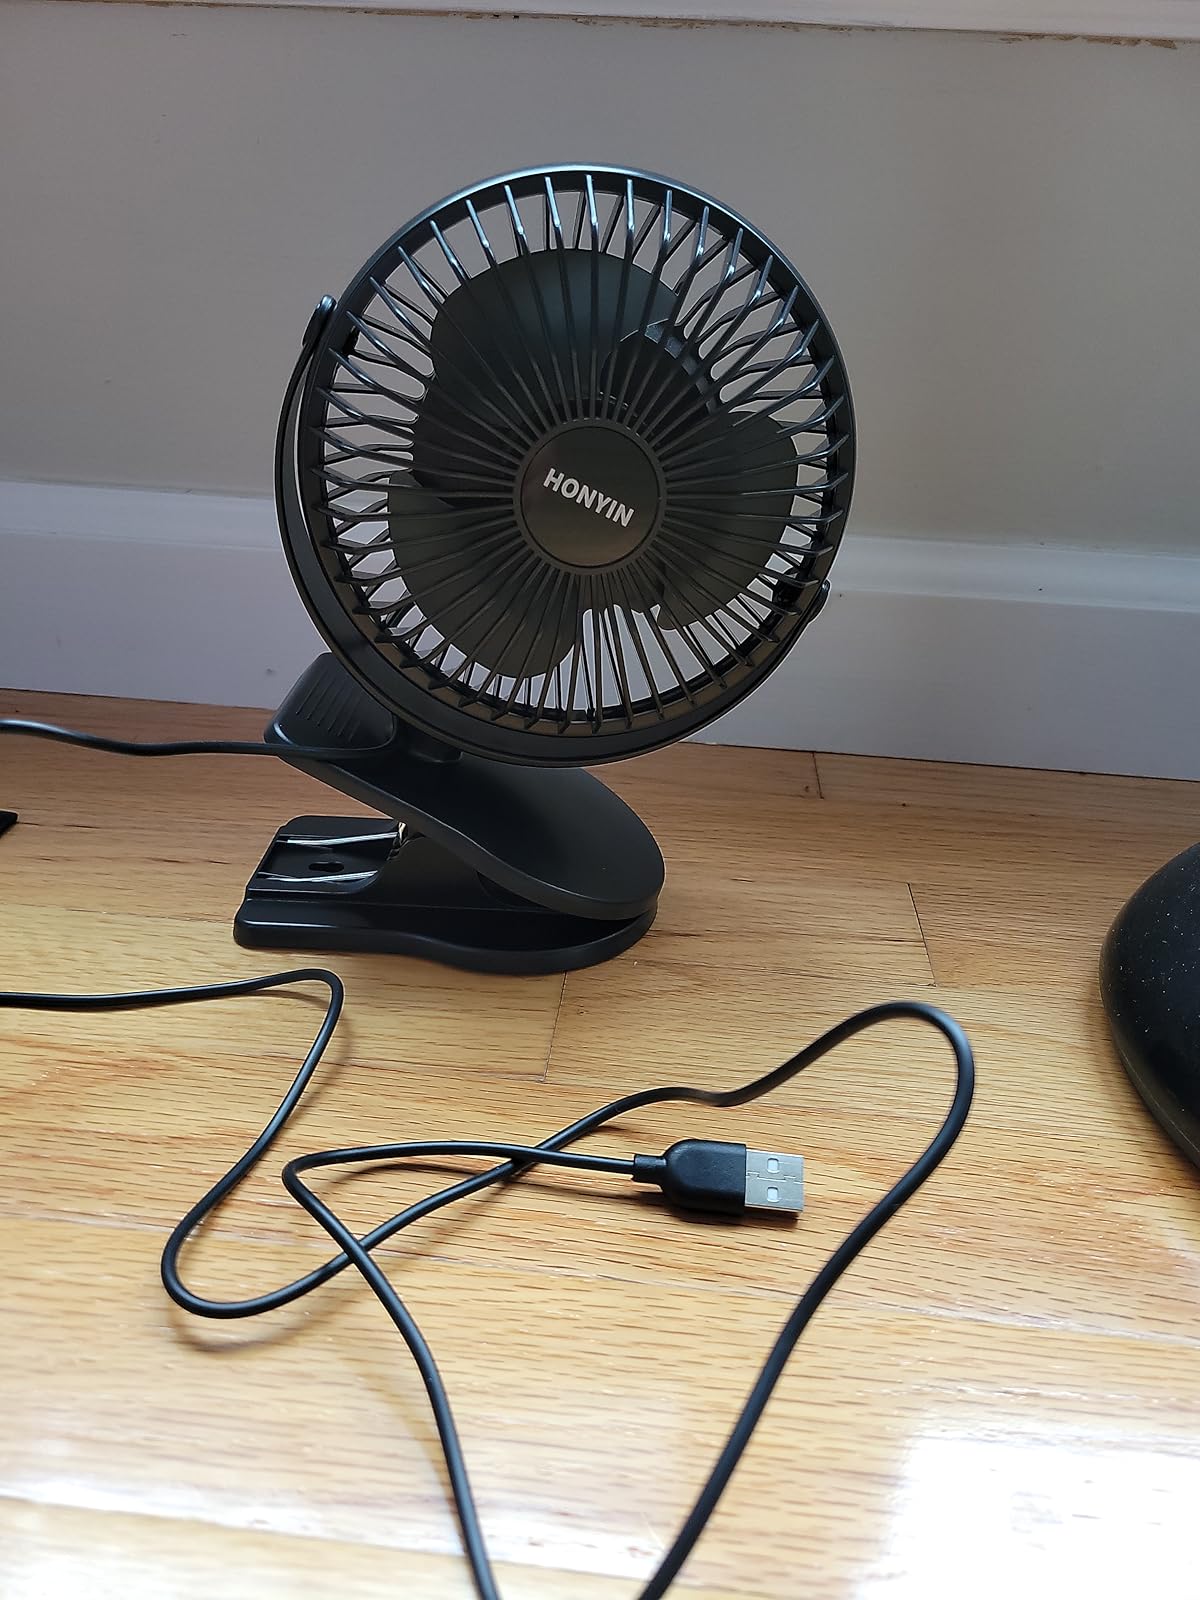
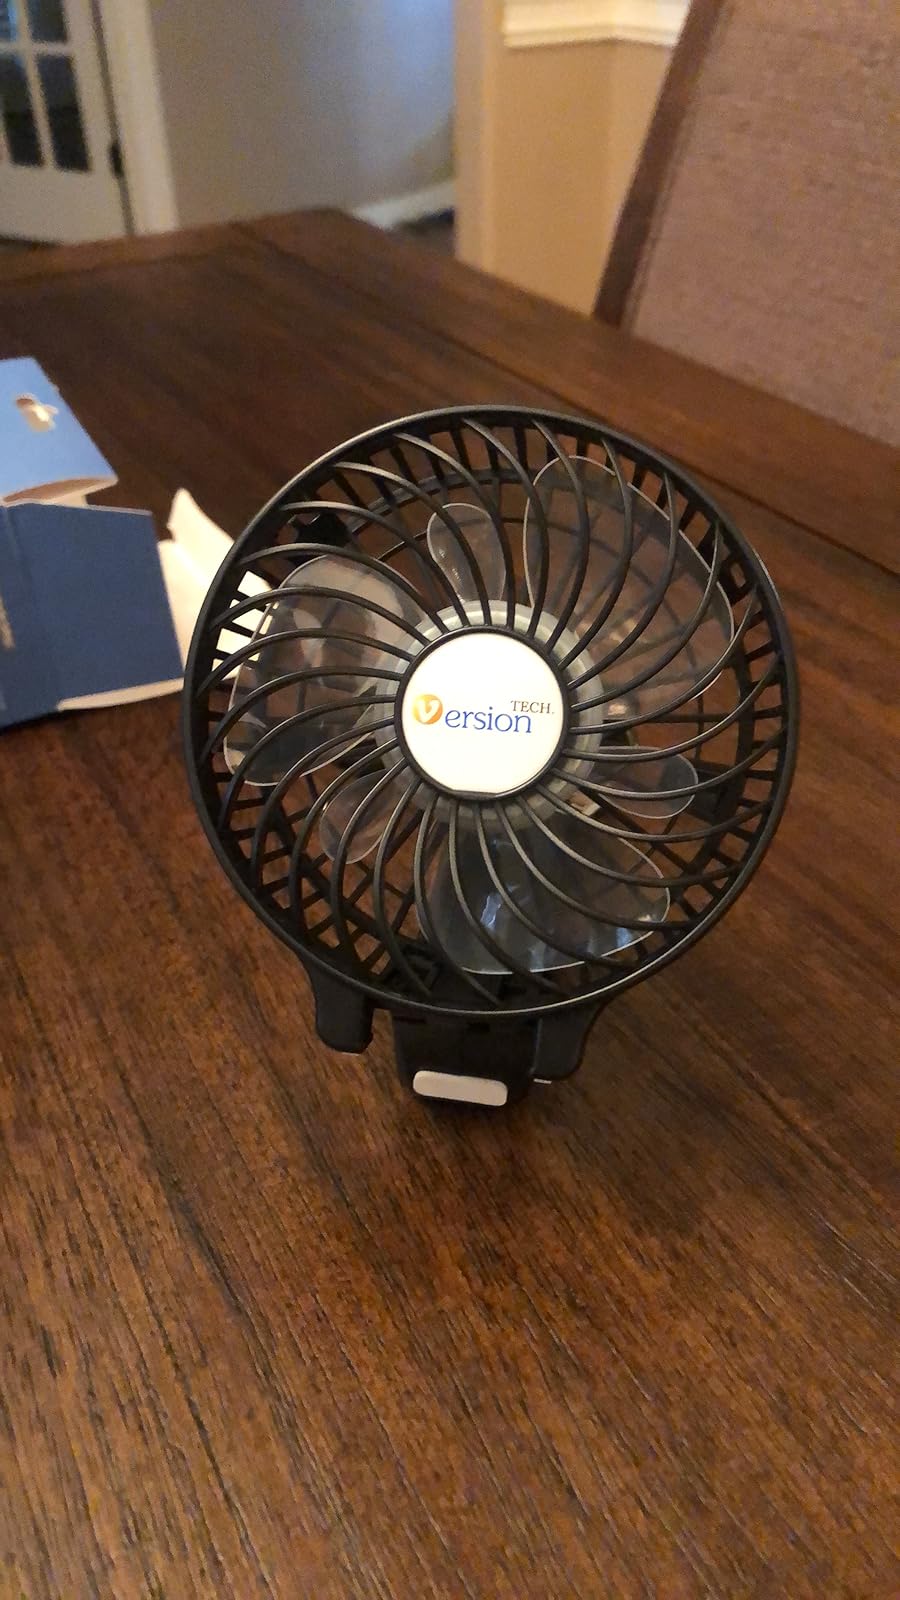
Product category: fan
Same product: no